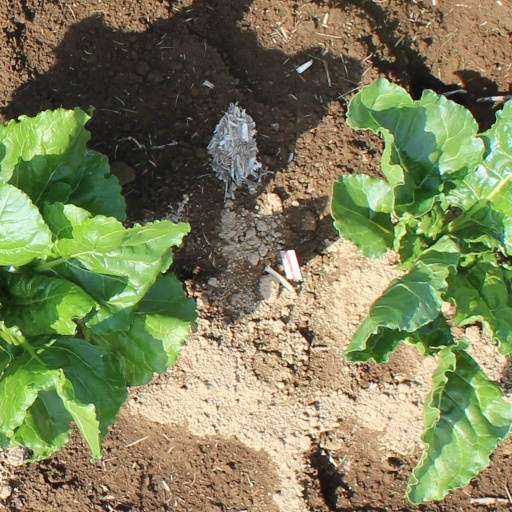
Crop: sugar beet